Tadeusz Browicz

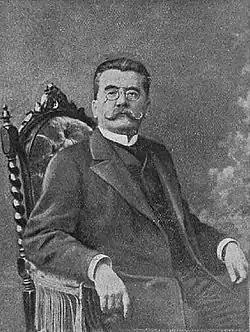

Tadeusz Browicz (15 September 1847 – 20 March 1928) was a Polish pathologist born in Lviv.